Postman's Park

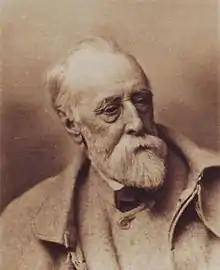
An elderly and extremely tired looking man with a thinning hair and a long white beard

Between the northern border of the former St Botolph's Aldersgate churchyard and Little Britain was a small, roughly triangular piece of land. The site of housing owned by the parish of St Botolph's Aldersgate and demolished during the widening of Little Britain in 1880, it had been incorporated into the new park. However, being owned by the parish, in 1891 ownership was formally passed to the newly formed City Parochial Foundation (CPF), which felt itself obliged under charity law to maximise its income from the land. In October 1896, the CPF fenced off the land from the rest of the park, and announced that it intended to lease the land for building purposes, unless the authorities were willing to purchase the land for £12,000 (about £ as of ).